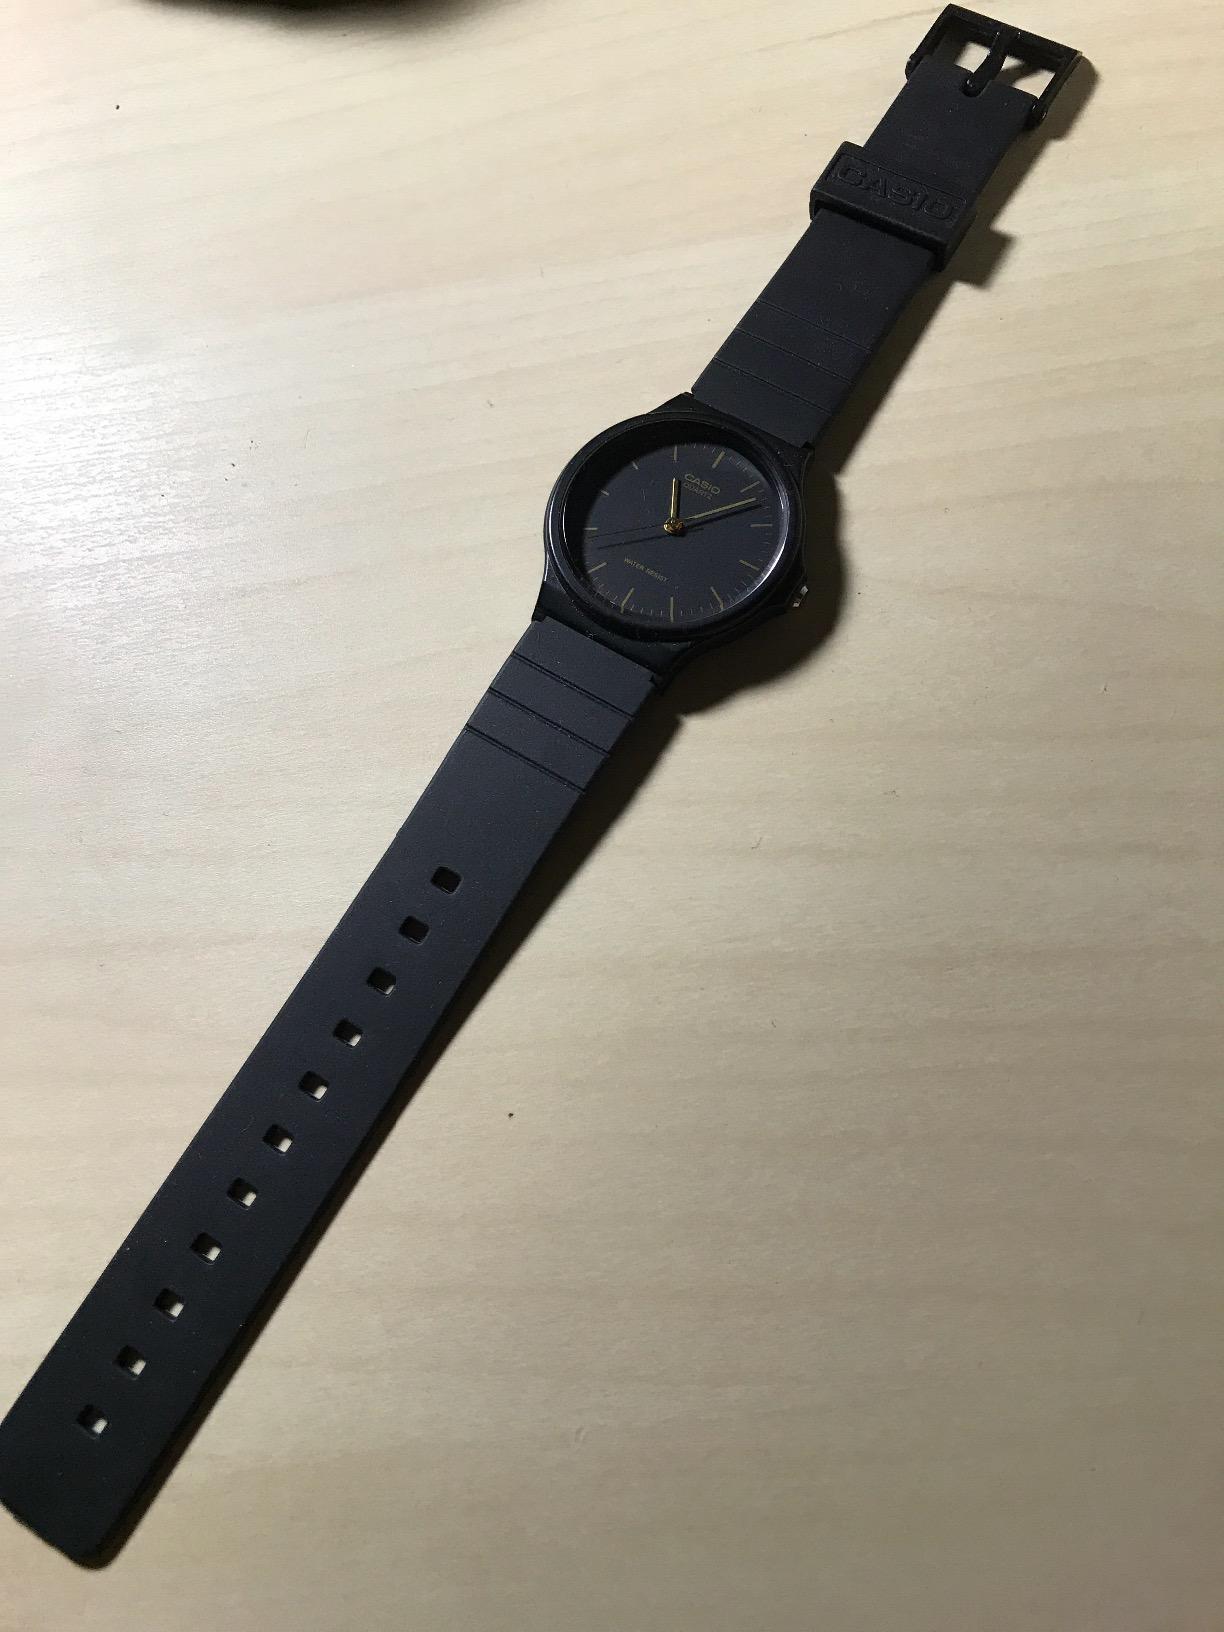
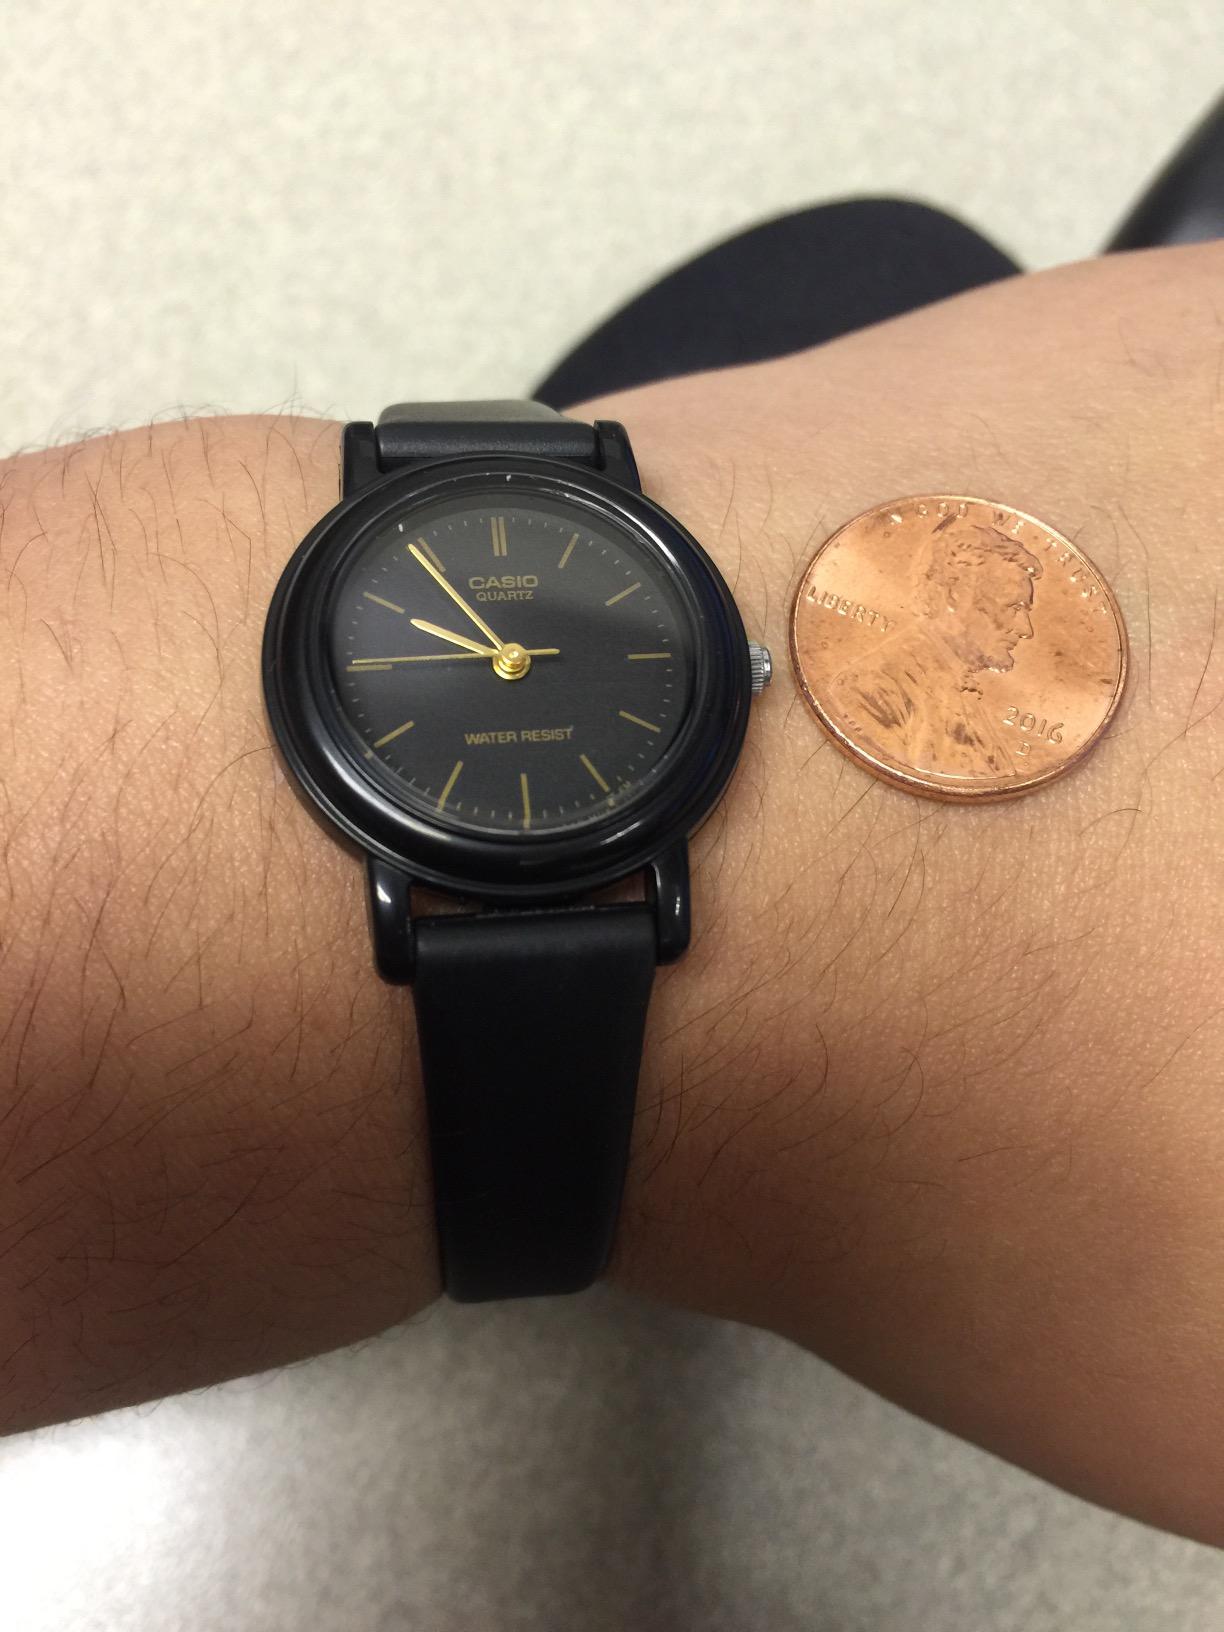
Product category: accessories_watch
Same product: no